Tobias Borg

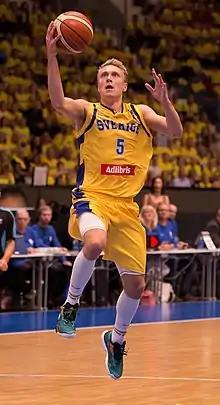
Borg with Sweden in 2016

Tobias Carl Peter Borg (born 2 November 1993) is a Swedish professional basketball player who last played for MoraBanc Andorra of the LEB Oro.